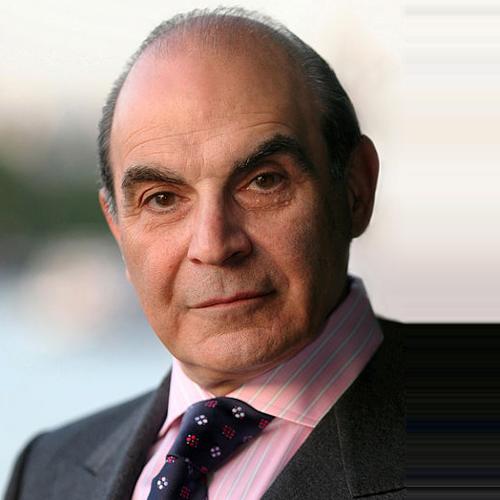
Age: 59